Thurrock Thameside Nature Park

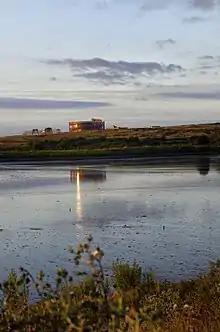
The Nature Park

The Thurrock Thameside Nature Park currently covers , but will grow to . It is by the side of Mucking Creek, overlooking the Thames and directly overlooks Mucking Flats and Marshes - coastal marshes and saltmarsh designated a Site of Special Scientific Interest (SSSI) and Special Protection Area (SPA). These mudflats form the largest intertidal feeding area for wintering wildfowl and waders west of Canvey Island on the north bank of the Thames.